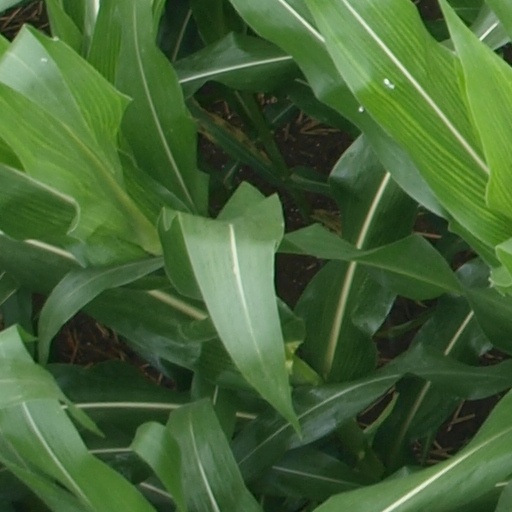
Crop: maize; corn